Robert H. Michel

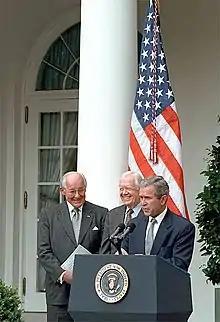
President George W. Bush, former President Jimmy Carter and House Minority Leader Bob Michel hold a press conference addressing election reform principles in the Rose Garden July 31, 2001

In 1993 Michel gave the rebuttal to President Bill Clinton's address to a joint session of Congress, criticizing the economic policies of the newly inaugurated president. "The Clinton spin doctors have even given us a new political vocabulary, if you will – investment now means big government spending your tax dollars. Change now means reviving old, discredited big government tax-and-spend schemes. Patriotism now means agreeing with the Clinton program. The powerful evocative word, sacrifice, has been reduced to the level of a bumper sticker slogan", he said. He was later criticized for obstructing Clinton's economic stimulus plan.